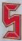
Number: 5